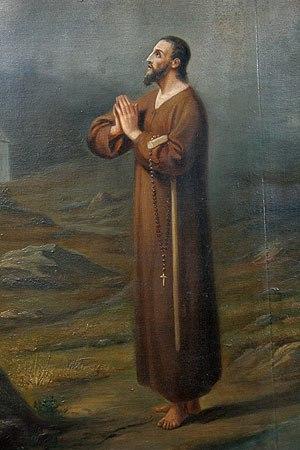
Au cours de son pontificat, le pape Pie XII a procédé aux 33 canonisations suivantes :